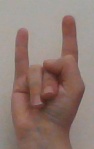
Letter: la